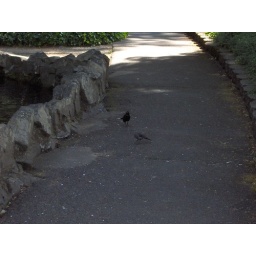
The brownish bird was following the black bird around with his mouth open. The black bird was feeding him.